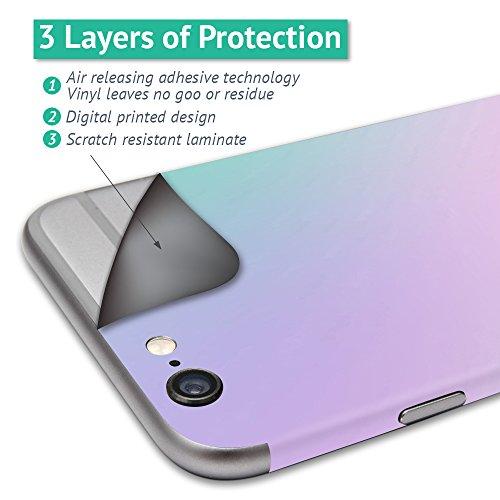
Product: MightySkins Skin Compatible with Blitzart Huracane 38" Electric Skateboard - Solid Baby Blue | Protective, Durable, and Unique Vinyl Decal wrap Cover | Easy to Apply, Remove | Made in The USA
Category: Sports & Outdoors | Outdoor Recreation | Skates, Skateboards & Scooters | Skateboarding | Standard Skateboards & Longboards | Longboards
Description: SET THE TREND: Show off your own unique style with Mighty Skins for your Blitzart Huracane 38" Electric Skateboard  Don’t like the Solid Baby Blue skin We have hundreds of designs to choose from, so your Skateboard will be as unique as you are.
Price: $119.99
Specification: ProductDimensions:38x0x10inches|ItemWeight:0.16ounces|ShippingWeight:0.96ounces|ASIN:B07CLMJNHP|Itemmodelnumber:Huracane38"